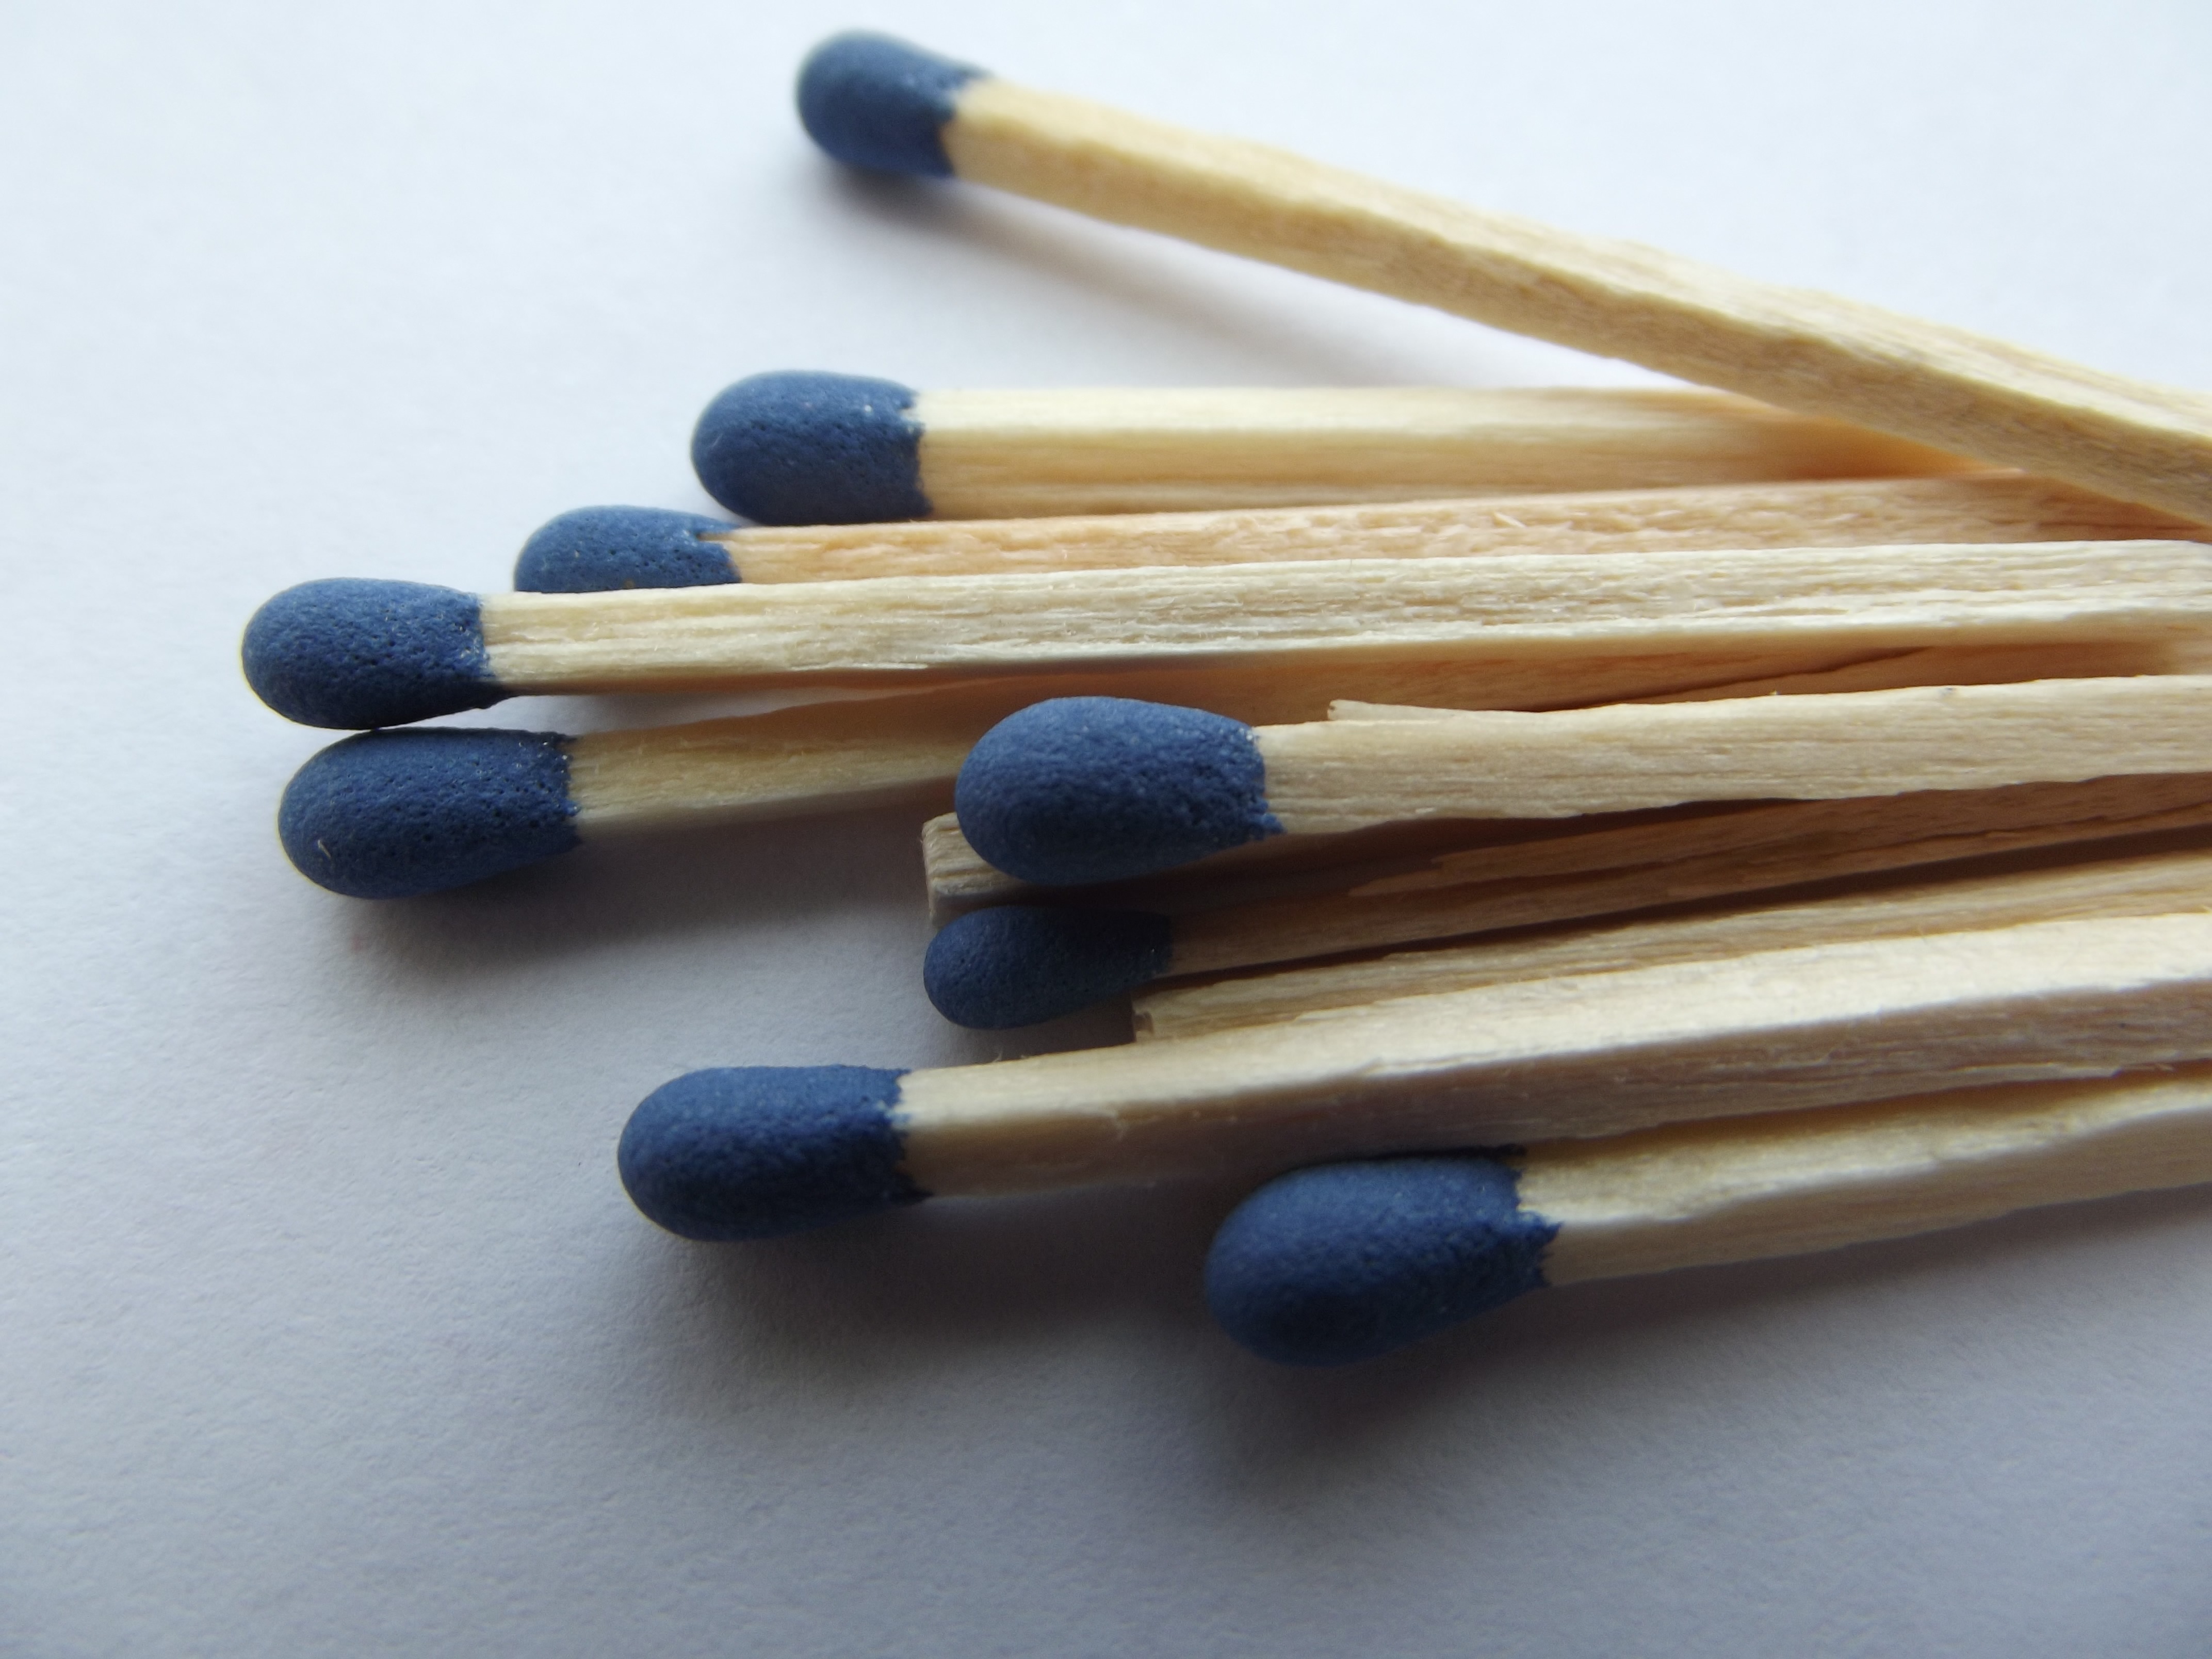
brush, tool, smoke, smoking, macro, fire, heat, burn, on, cigarettes, danger, match, matchbox, turn on